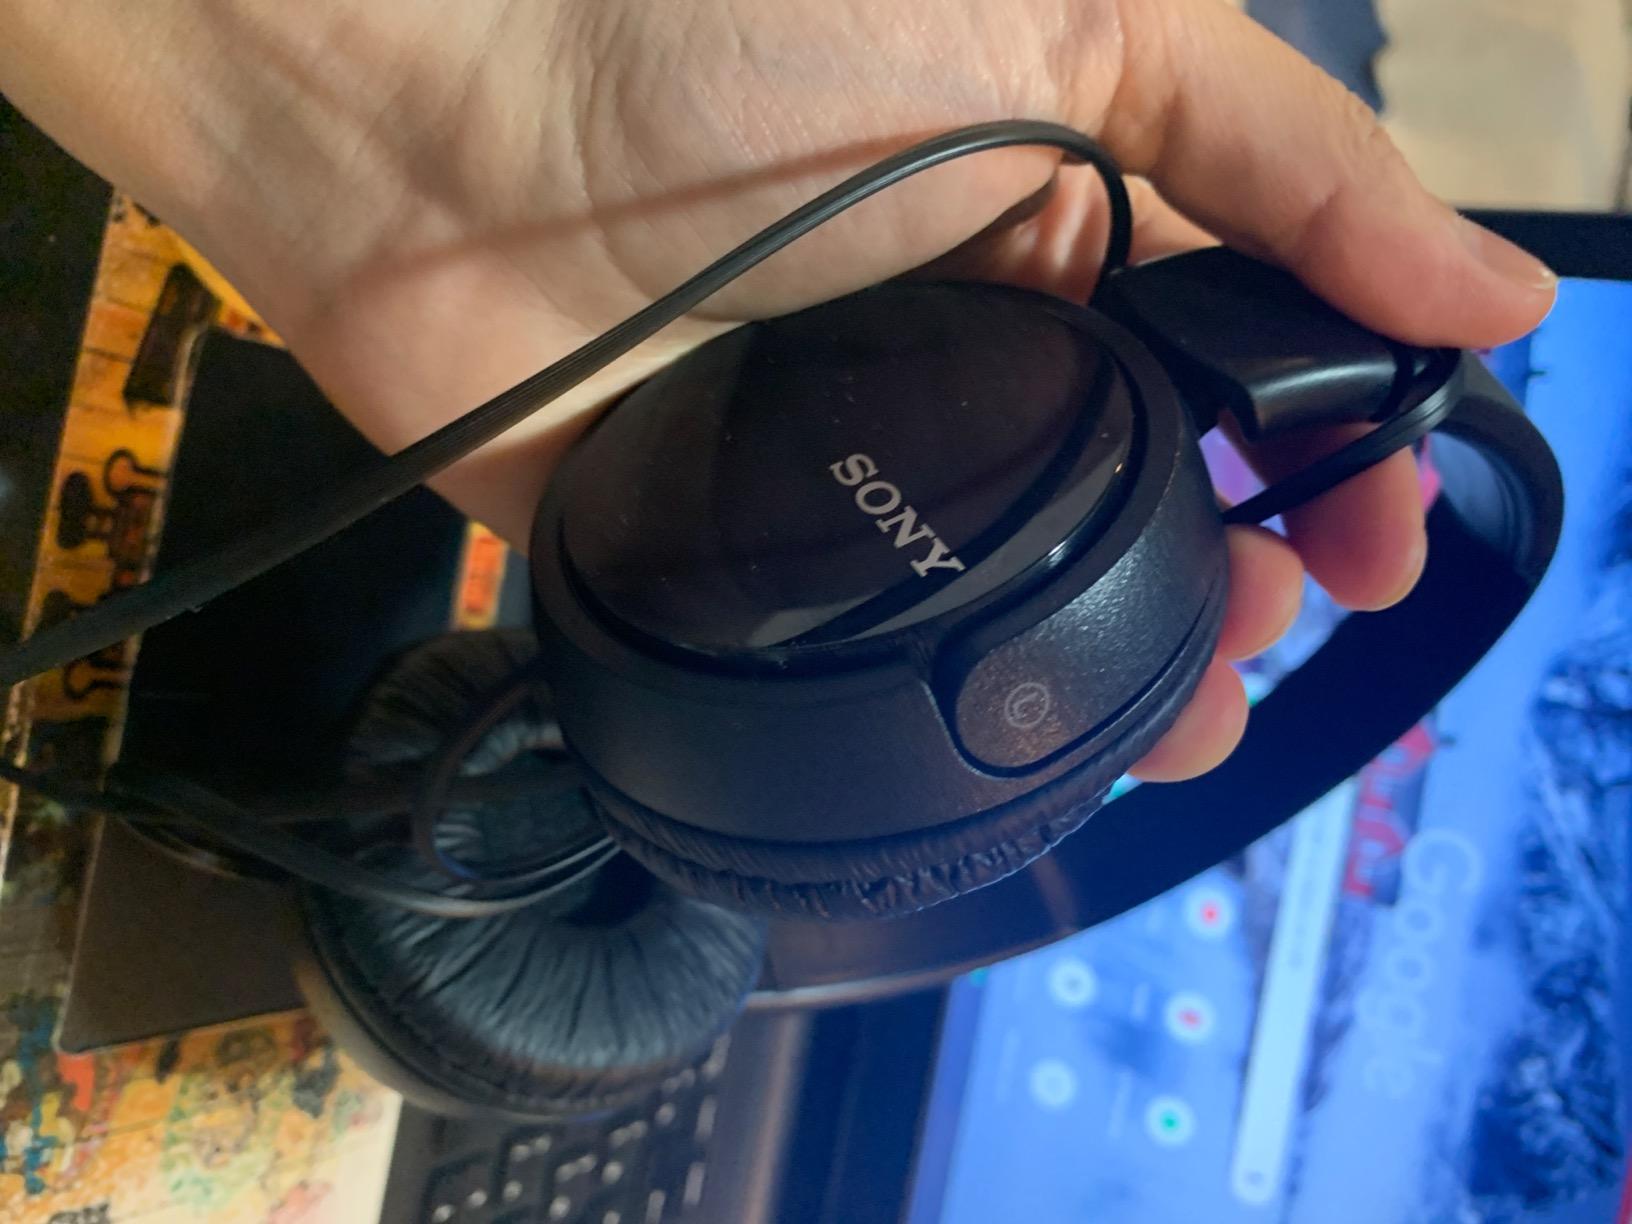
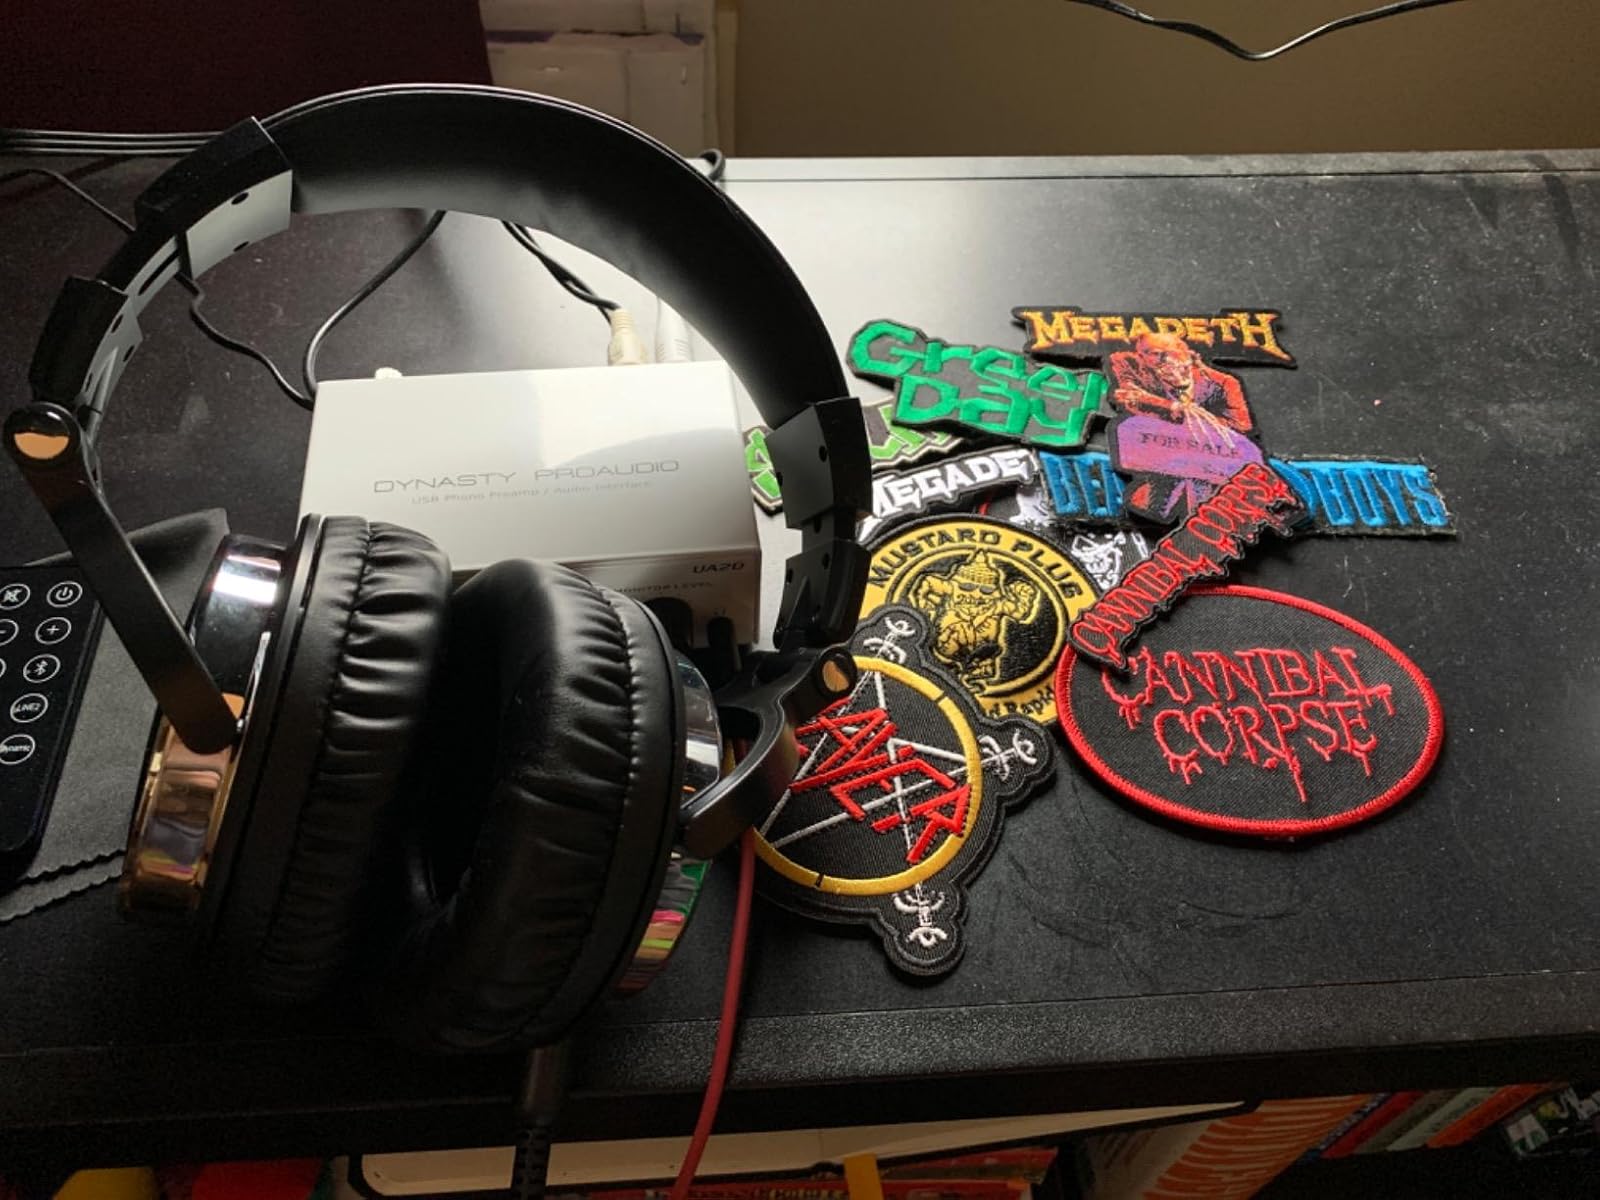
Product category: headphones
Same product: no